Living wage

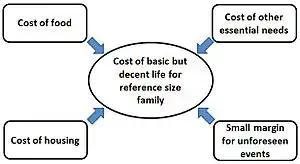
Cost of a basic but decent life for a family

A living wage is defined as the minimum income necessary for a worker to meet their basic needs. This is not the same as a subsistence wage, which refers to a biological minimum, or a solidarity wage, which refers to a minimum wage tracking labor productivity. Needs are defined to include food, housing, and other essential needs such as clothing. The goal of a living wage is to allow a worker to afford a basic but decent standard of living through employment without government subsidies. Due to the flexible nature of the term "needs", there is not one universally accepted measure of what a living wage is and as such it varies by location and household type. A related concept is that of a family wage – one sufficient to not only support oneself, but also to raise a family.